Magdalen College of the Liberal Arts

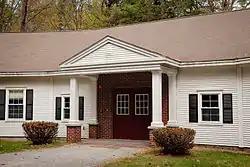
A classroom building at Magdalen College

With the exception of one major course per semester in the junior and senior years and capstone projects such as the Junior Project and senior thesis or portfolio, all students followed the same great books core curriculum. The course of studies included a four-year philosophy and humanities sequence of seminars, three years of theology leading to an Apostolic Catechetical Diploma, four years of music and art integrated within the Humanities cycle, two years of Greek or Latin, four semesters of science, and courses in logic, geometry, and writing. Students completed a junior project based in their major and, as seniors, completed comprehensive exams and had the opportunity to write a senior thesis.